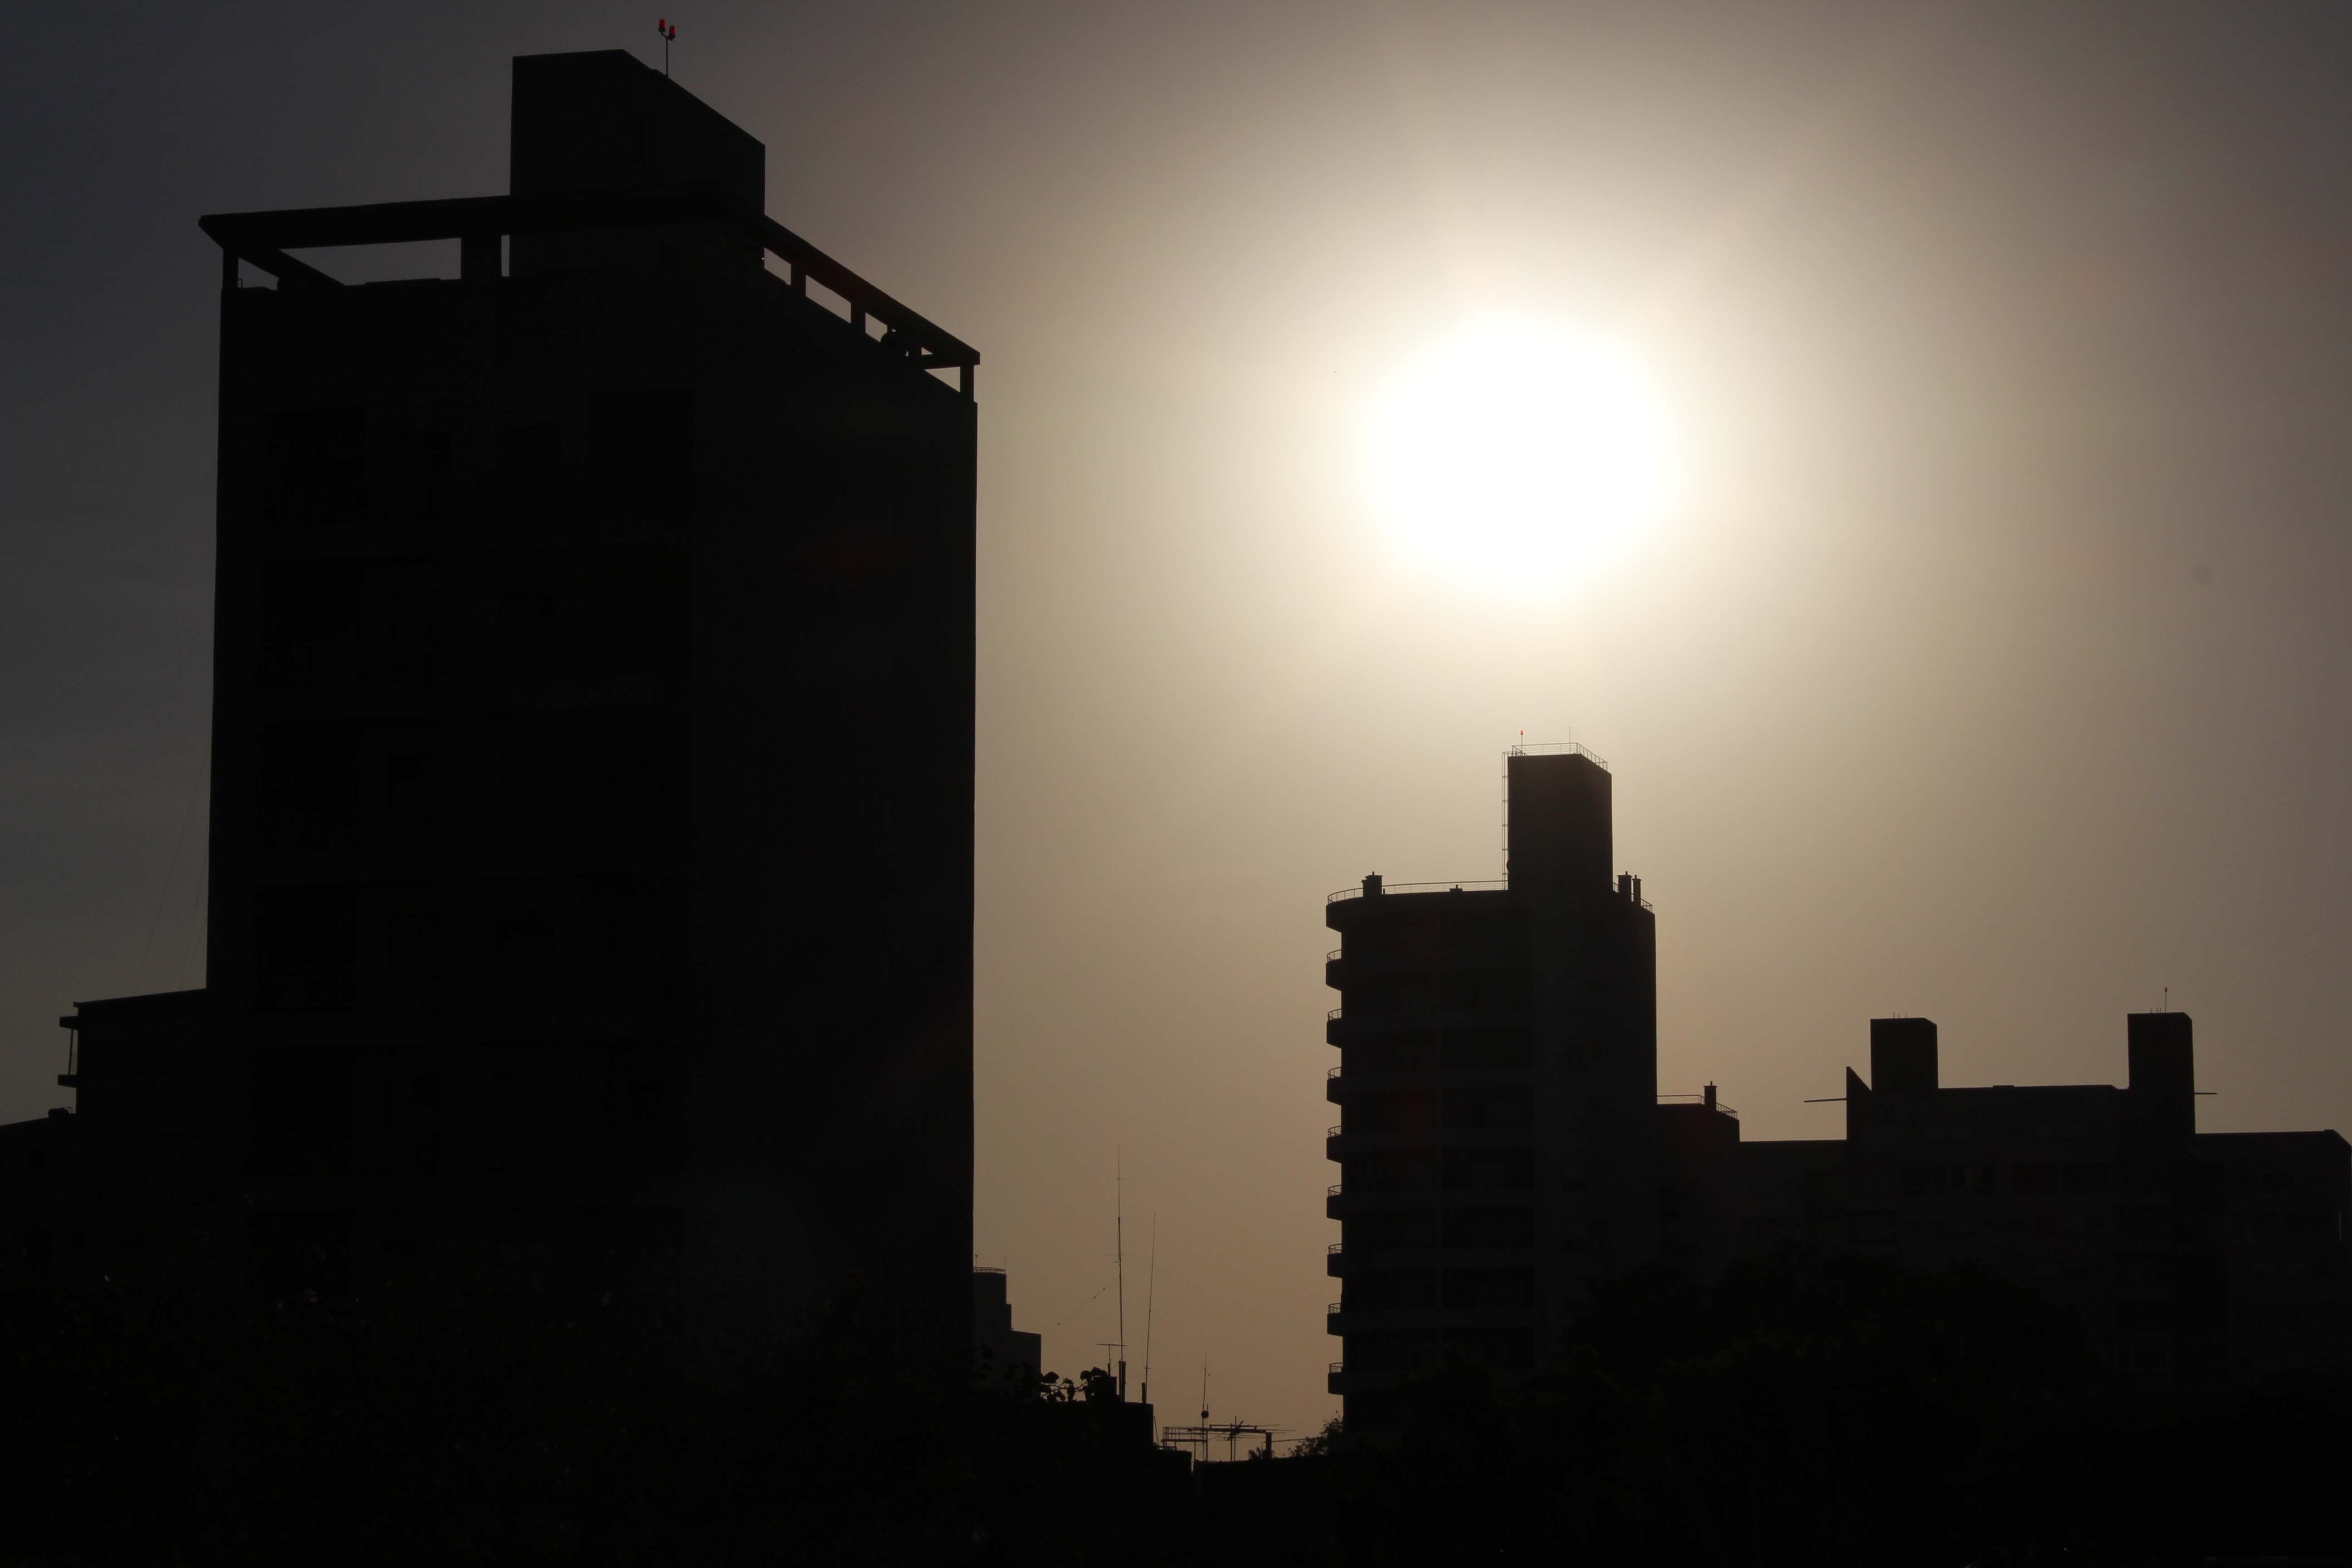
horizon, silhouette, light, architecture, sky, sunset, skyline, night, building, dawn, city, skyscraper, dusk, evening, tower, haze, darkness, tower block, shape, atmospheric phenomenon, atmosphere of earth